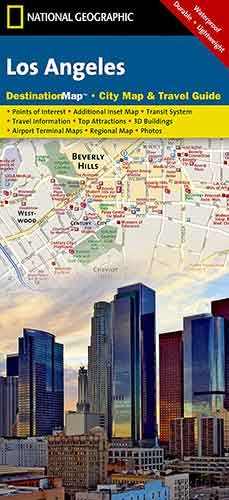
Los Angeles Destination City Map
Author: National Geographic ISBN: 9781597750929 Publisher: National Geographic Year First Published: 2014 Pages: 1 Dimensions: 7.992 inches x 4.252 inches x Format: Sheet map, folded Description: In addition to the easy-to-read map on the front, the back includes: Regional map - Points of interest - Inset maps of Downtown Los Angeles, Long Beach, Anaheim, and the Westside - Los Angeles International Airport and John Wayne (Orange County) airport diagrams - Multi-language legend.
Brand: Ships in 10 to 15 days
Category: Services > Entertainment & Recreation Services > Travel & Leisure